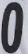
Number: 0